Wakaazuma Yoshinobu

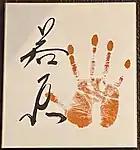

When joining the stable, Yoshinobu was given the "shikona" (ring name) of "Wakaazuma" (若東) and he weighed only 70 kg on his first tournament. Even so, Wakaazuma had a good performance and even took part in a playoff for the "jonokuchi" "yusho". He continued his career moving through the ranks, but he struggled on the "makushita" division where he stayed most of his career. However, in May 2001, after 58 tournaments, Wakaazuma was able to be promoted to the second division of "jūryō", one of the only two divisions where a "rikishi" receives a monthly salary. Wakaazuma was the third brazilian in Sumo History to become a "sekitori", after his stablemates and friends from the São Paulo sumo club, Ryūdō, in March 1994, and Kuniazuma, in September 2000. However, in his debut tournament in "jūryō", Wakaazuma finished the tournament with a 4-11, a strong losing record, which immediately demoted him back to the "makushita" division.